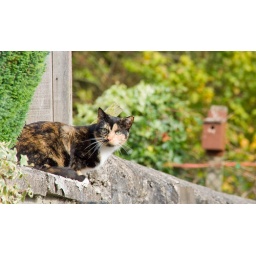
Until we distracted this cat he was more interested in the bird box in the background!